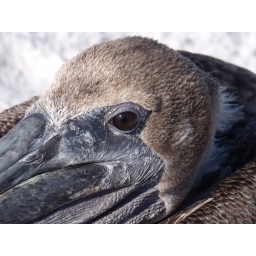
the sun and sky reflected in the immature brown pelican's eye